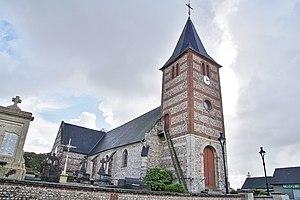
Église Saint-Denis d'Épreville (76).
Épreville est une commune française située dans le département de la Seine-Maritime en région Normandie.